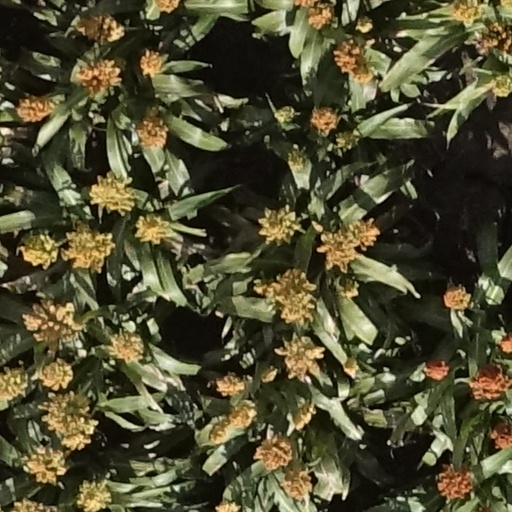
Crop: sorghum